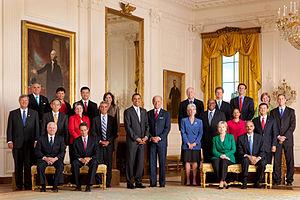
L'administration aux États-Unis est le pouvoir fédéral des États-Unis. Il s'agit de la désignation courante du pouvoir exécutif de la Maison-Blanche dans les médias.